Thoropa taophora

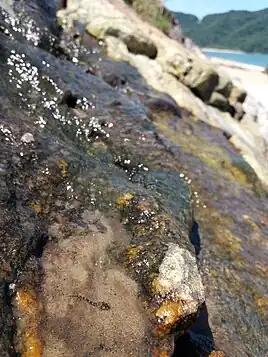
A typical breeding site of the species "Thoropa taophora"

"Thoropa taophora" males exhibit a strong competitive nature and great territoriality. Mating is heavily dependent on the aggressive defense displayed by male individuals due to scarce breeding sites. Monopolization of breeding sites comes as a result, thus leading to few, highly fit males dominating the reproductive scene.